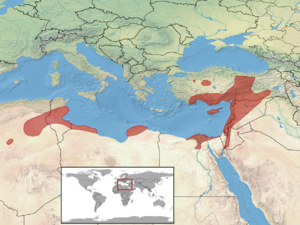
Trachylepis vittata est une espèce de sauriens de la famille des Scincidae.